Miguel Tejada

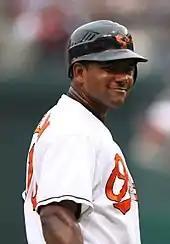
Tejada during his first tenure with the Baltimore Orioles in 2007

By the end of the 2003 season, Tejada had established himself as one of baseball's premier shortstops. The A's elected not to re-sign the free agent, citing budget concerns and a young Bobby Crosby coming through the system, so Tejada signed a six-year, $72 million deal with the Baltimore Orioles during the offseason.